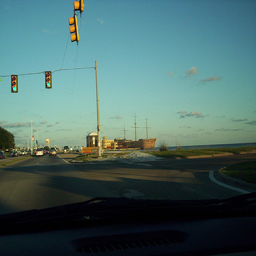
A picture of a stoplight from a car.
The light at the intersection has turned green.
There is an old type sailboat in the distance.
an intersection with a green light and blue skies
A view from a windshield offers vast blue skies with tiny clouds and a pirate ship at the shore.